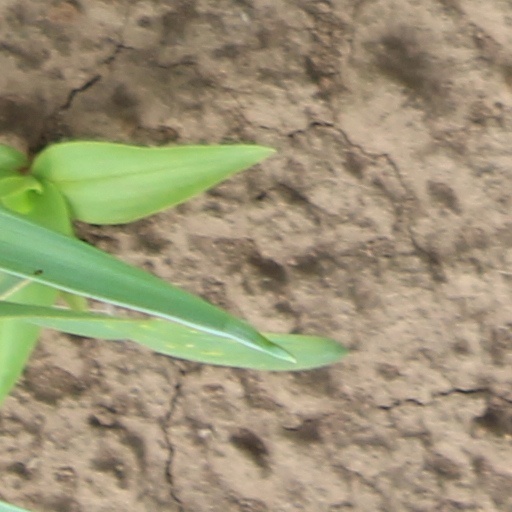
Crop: wheat